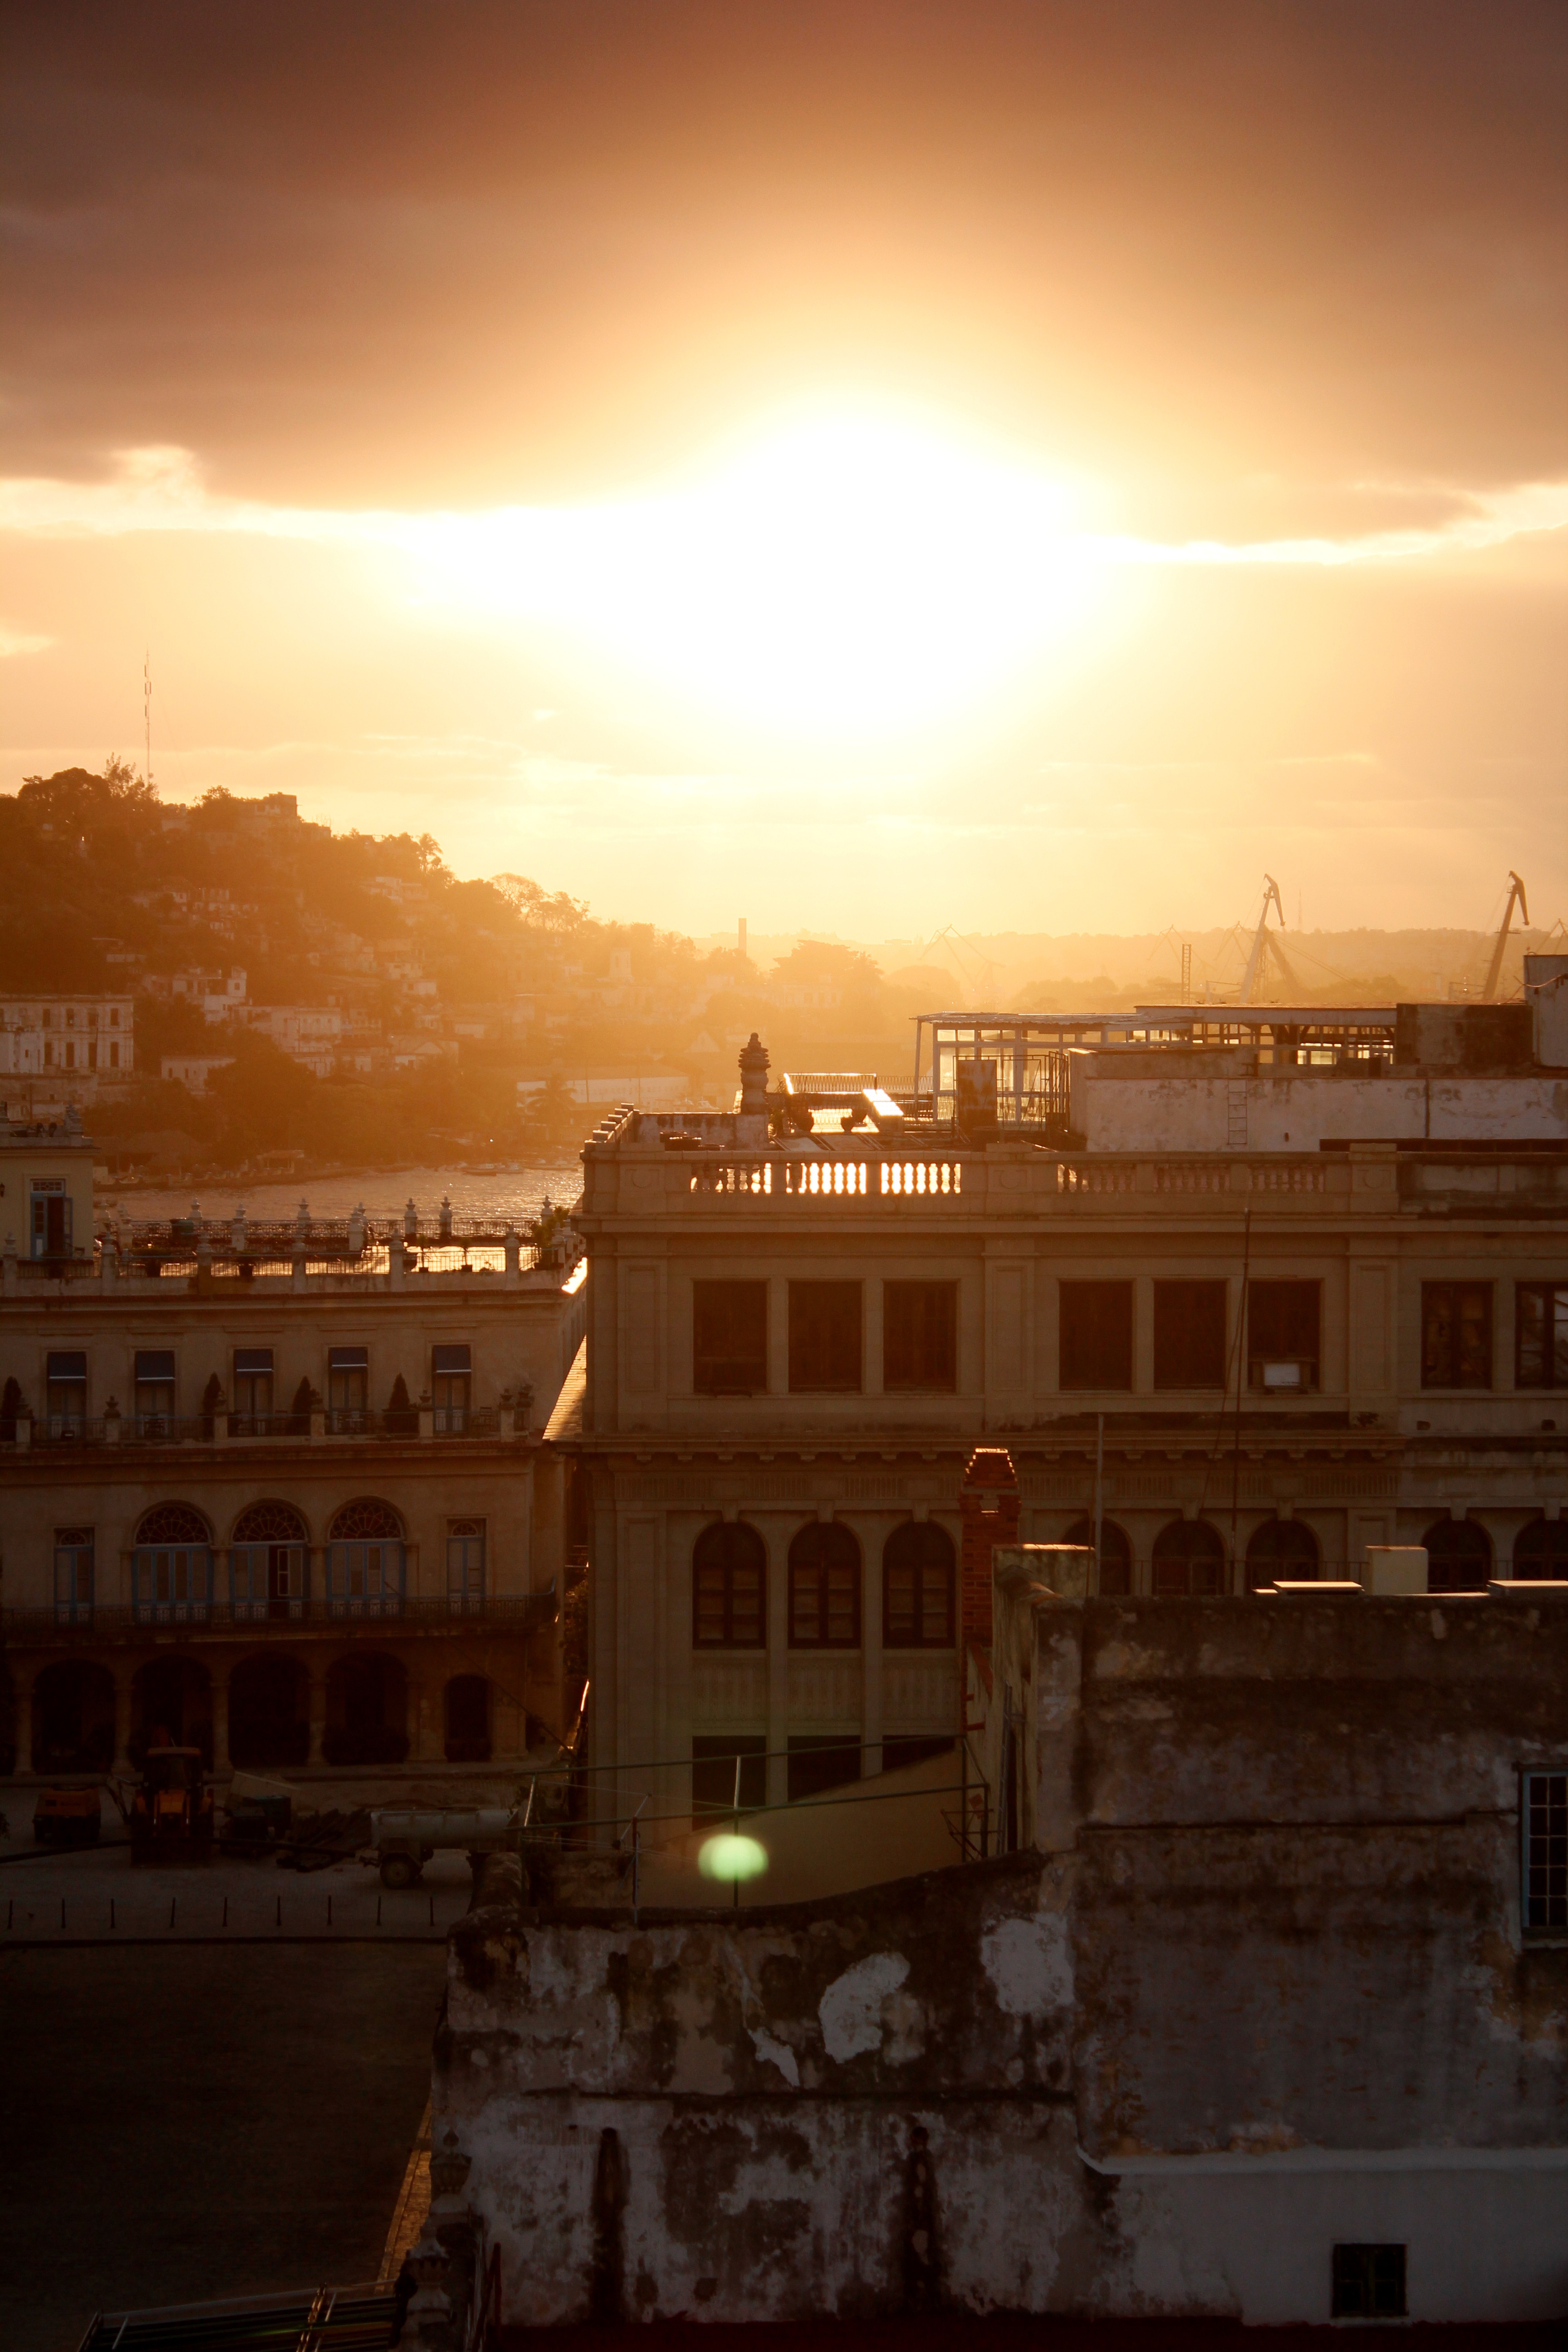
horizon, sky, sunrise, sunset, skyline, night, sunlight, morning, dawn, city, cityscape, dusk, evening, reflection, cuba, clouds, havana